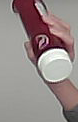
Product: heinz_ketchup